The Open Door (Sillitoe novel)

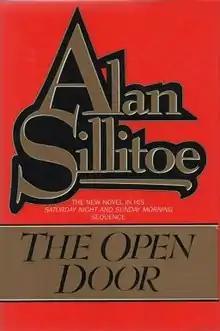
First edition (publ. Grafton Books)

The Open Door is a 1989 novel by Alan Sillitoe. It is the third and final part of the Seaton family trilogy which commenced with "Saturday Night and Sunday Morning" (1958) and then "Key to the Door" (1961).